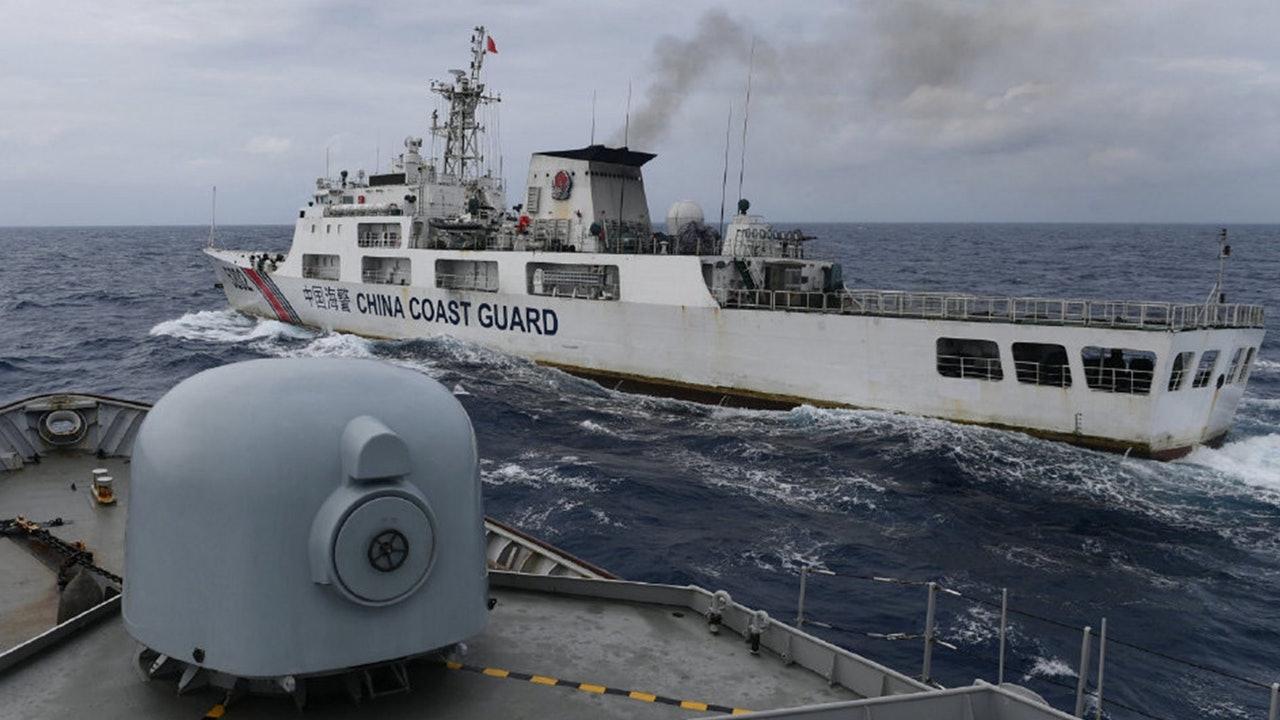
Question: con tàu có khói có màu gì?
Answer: con tàu có màu trắng